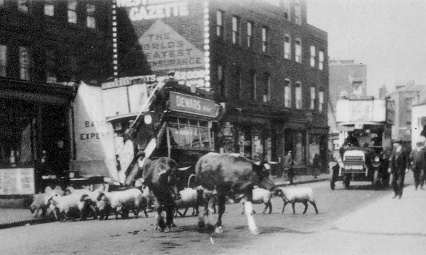
An old photo of sheep and cows in the middle of a city street.
An old photo of sheep and cattle being herded through an urban street.
an old black and white photo of a number or animals on a city street
A street that has some cattle and sheep on it.
Black and white photograph of cows and sheep on a street.